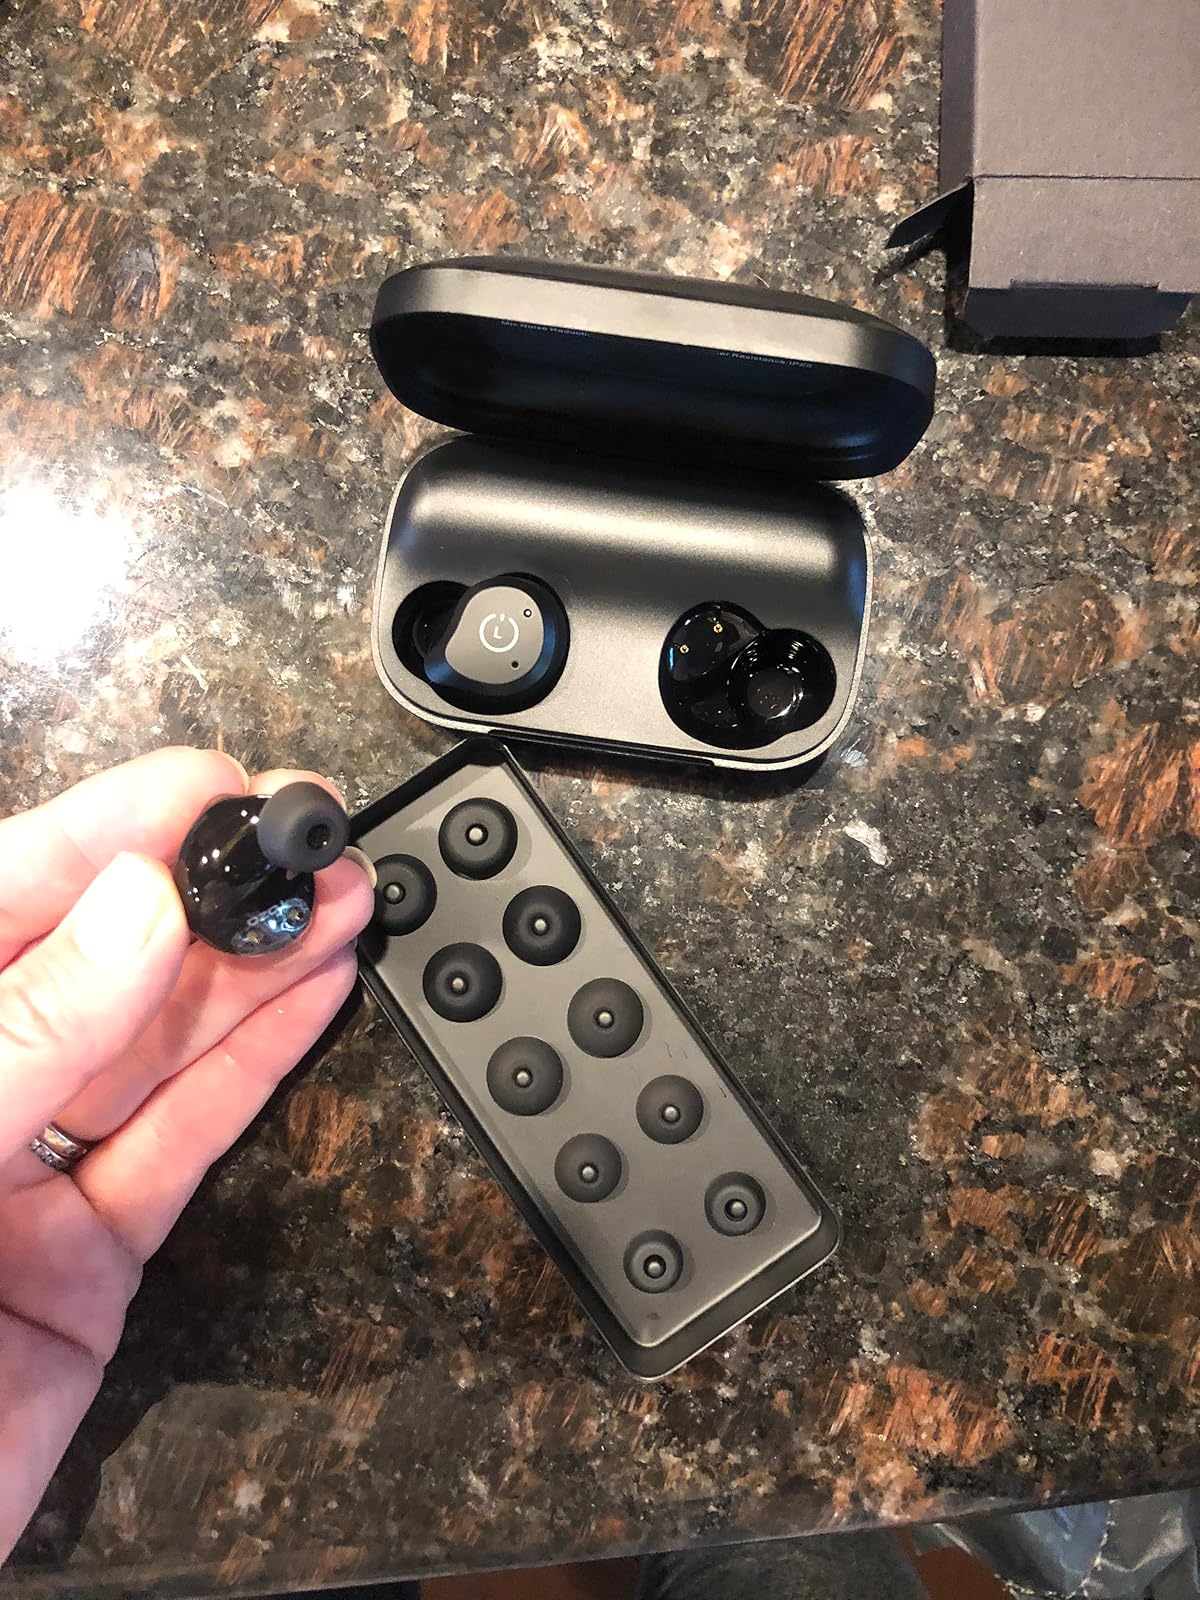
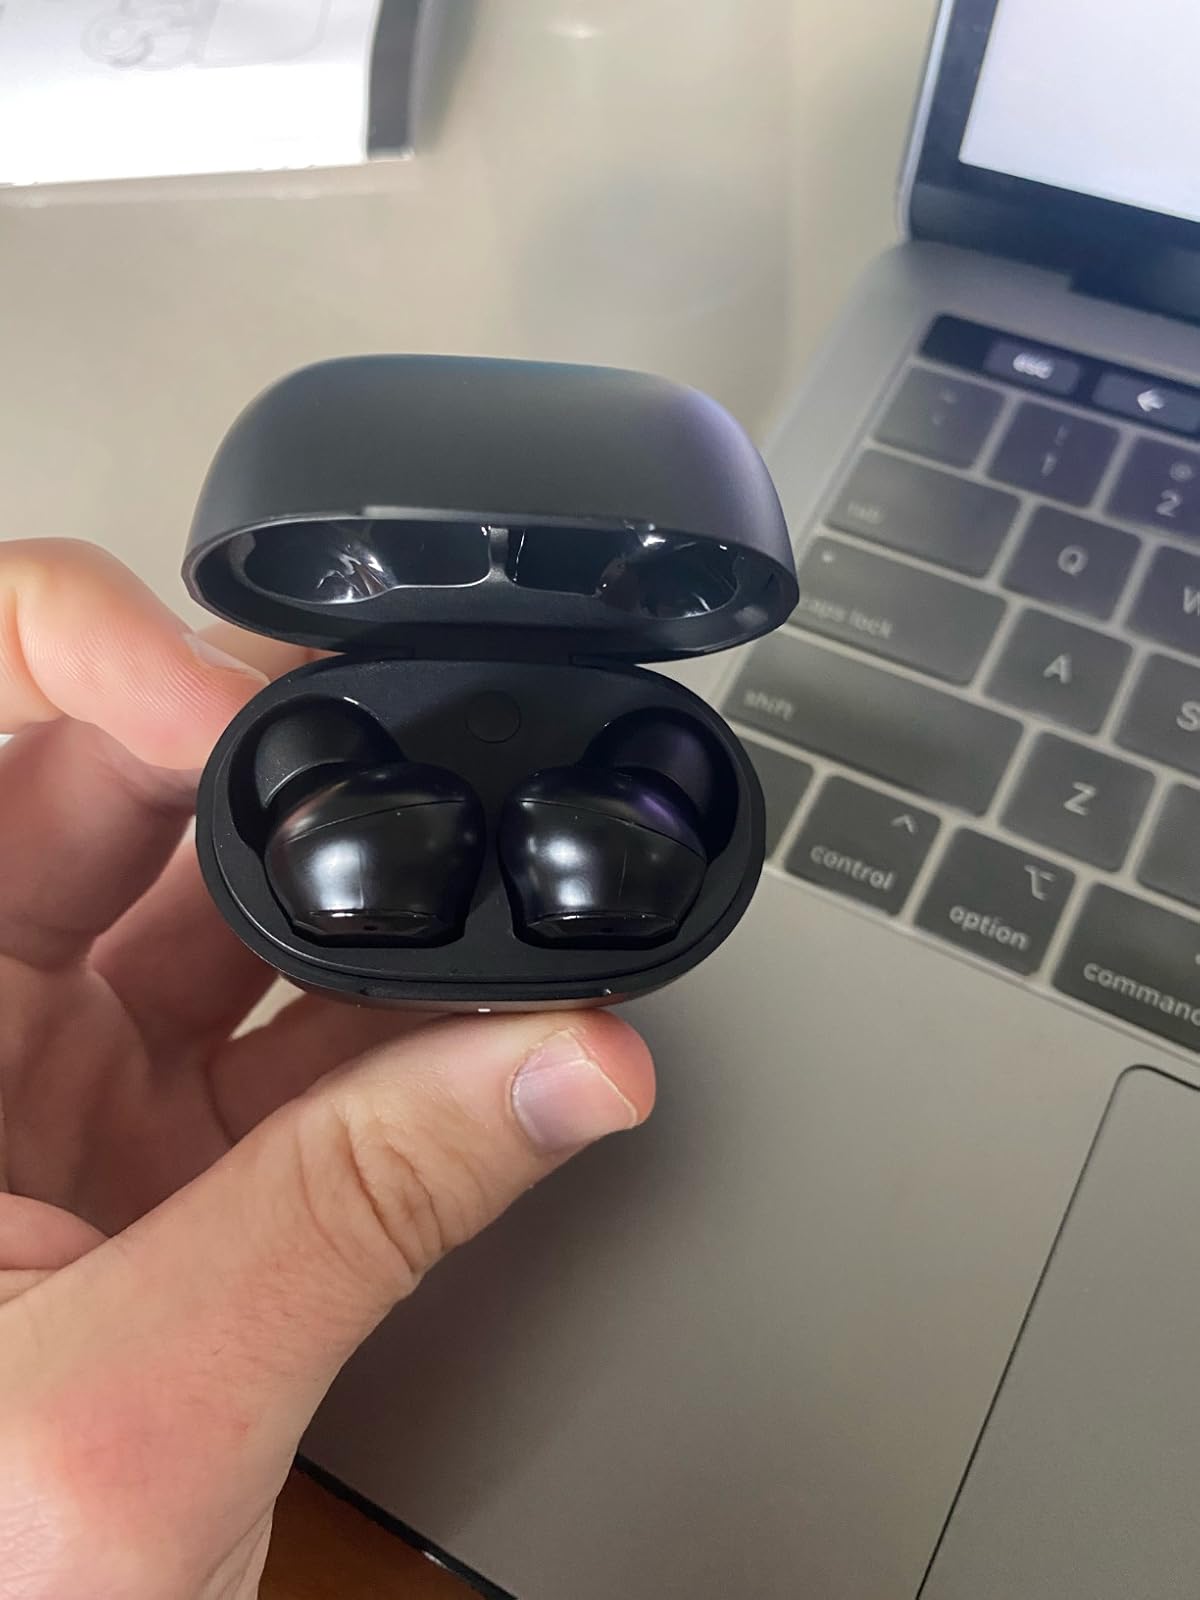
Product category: earbuds
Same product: no